James O'Kelly (politician)

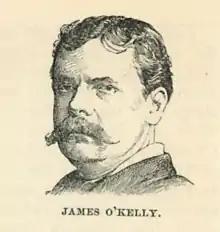
James O'Kelly, circa 1887

James Joseph O'Kelly (1845 – 22 December 1916) was an Irish nationalist journalist, politician and member of the House of Commons of the United Kingdom of Great Britain and Ireland and as member of the Irish Parliamentary Party represented the Roscommon and North Roscommon constituencies between 1880 and 1916.